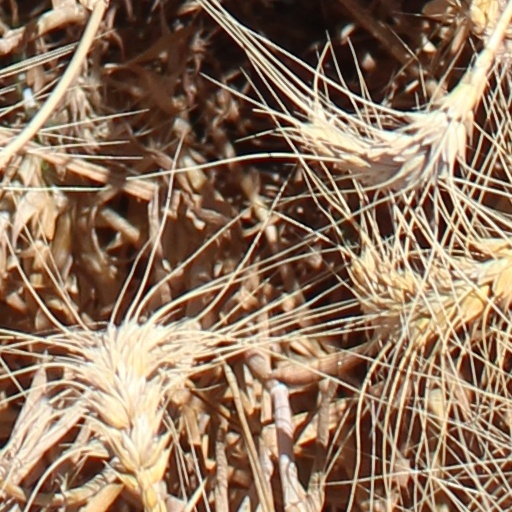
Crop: wheat